Old Lutherans

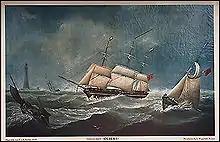
The "Olbers" carried some of the Saxon emigrants.

After Scheibel, Eduard Huschke became the leader of Old Lutherans. Other famous Old Lutherans included Henrik Steffens, H. E. F. Guericke, Kahnis and Rudolf Rocholl.